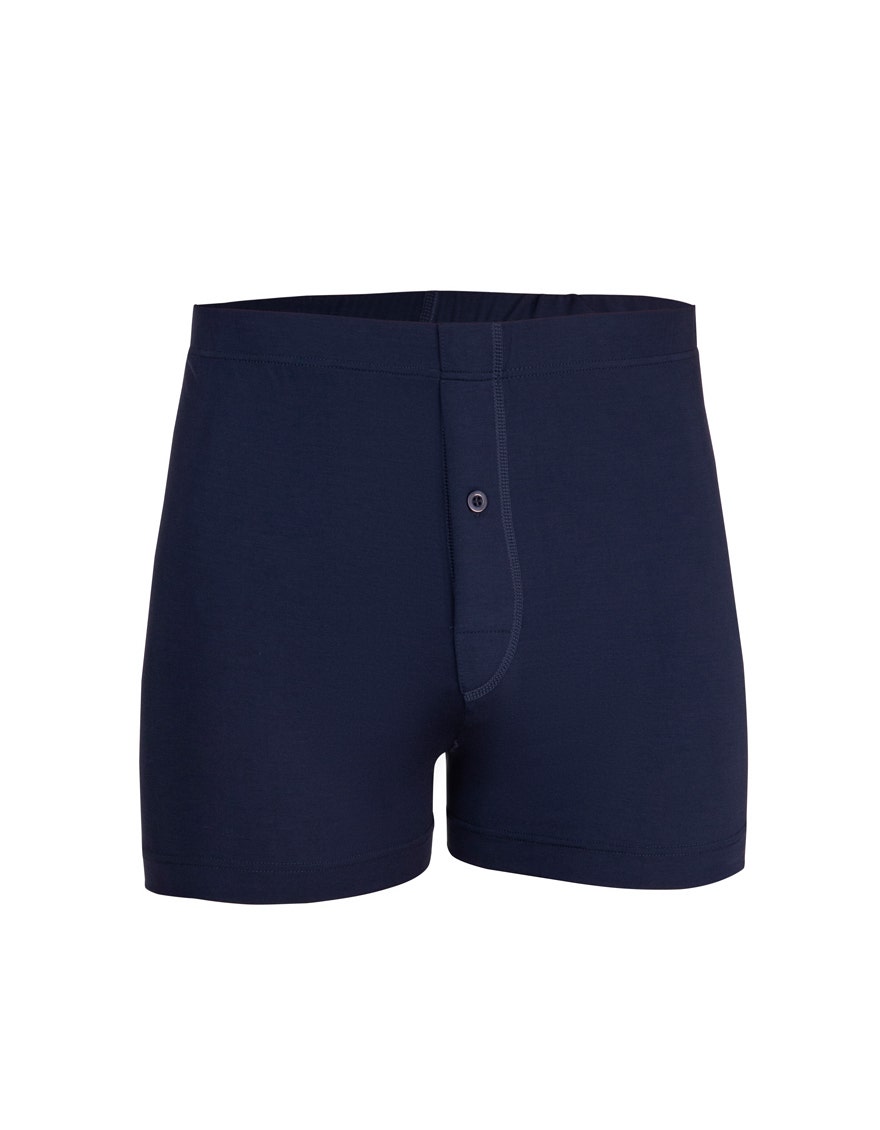
navy slim fit boxer shorts